Pyramidion

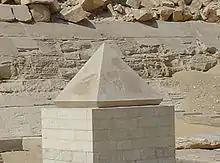
The restored pyramidion of the Red Pyramid at Dashur, on display beside the pyramid

A badly damaged white Tura limestone pyramidion, thought to have been made for the Red Pyramid of Sneferu at Dahshur, has been reconstructed and is on open-air display beside that pyramid; it presents a minor mystery, however, as its angle of inclination is steeper than that of the edifice it was apparently built to surmount.